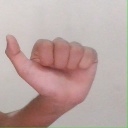
अक्षर: त